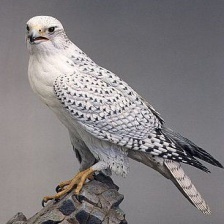
Species: GYRFALCON
Scientific name: FALCO RUSTICOLUS